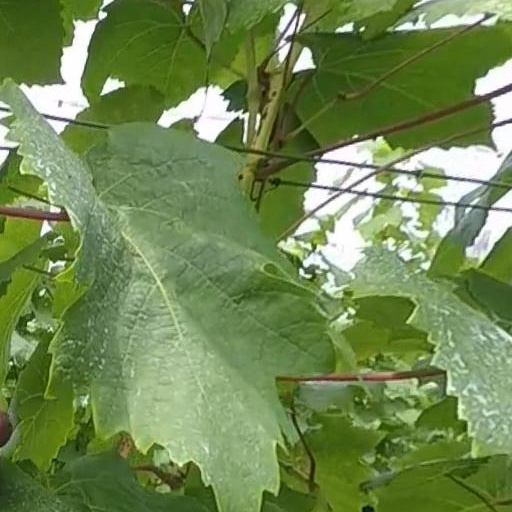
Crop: grape